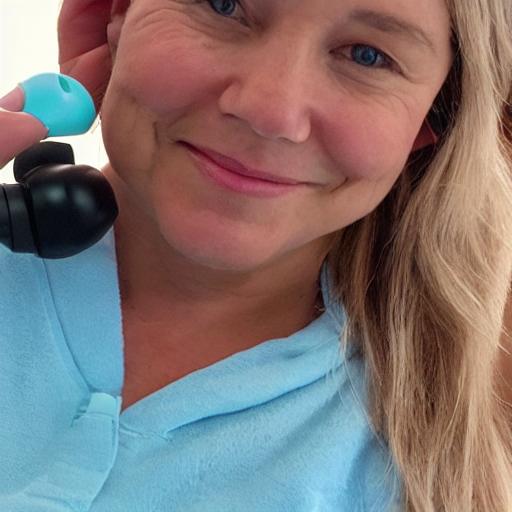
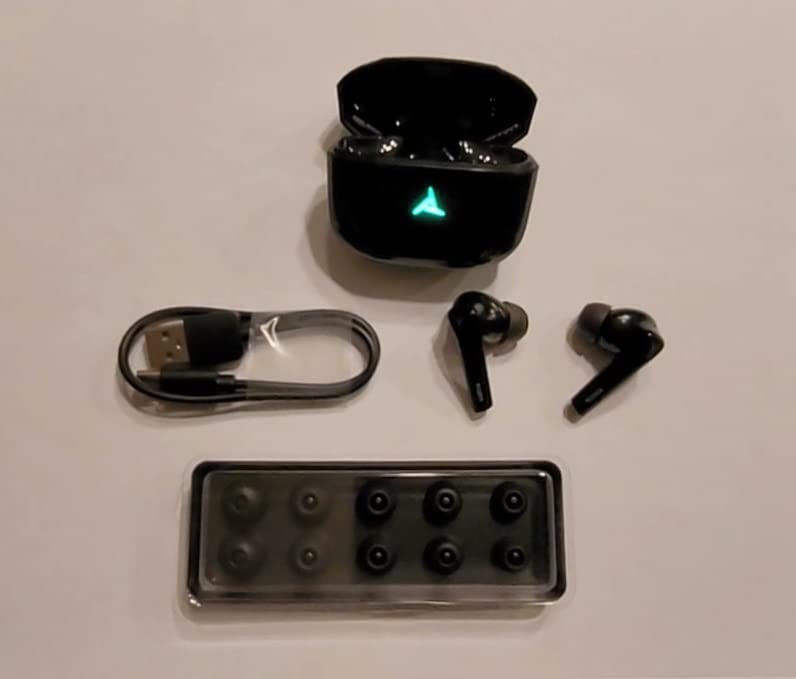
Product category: earbuds
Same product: no